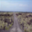
Label: road